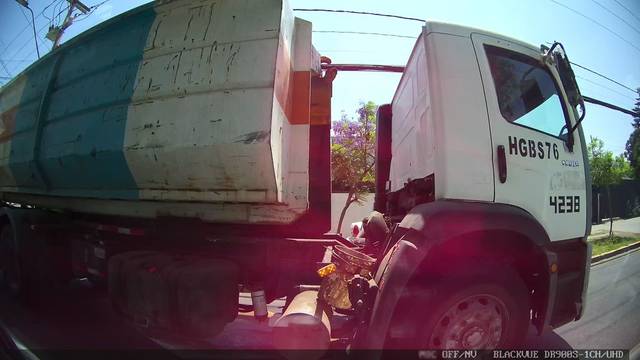
Region: Chile
Coordinates: -33.426, -70.571